Describe the emotion expressed in this image:  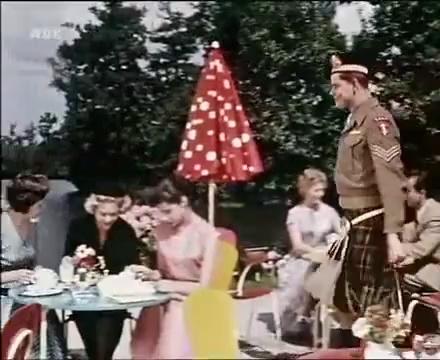
This person displays Fear, valence and arousal with high intensity.